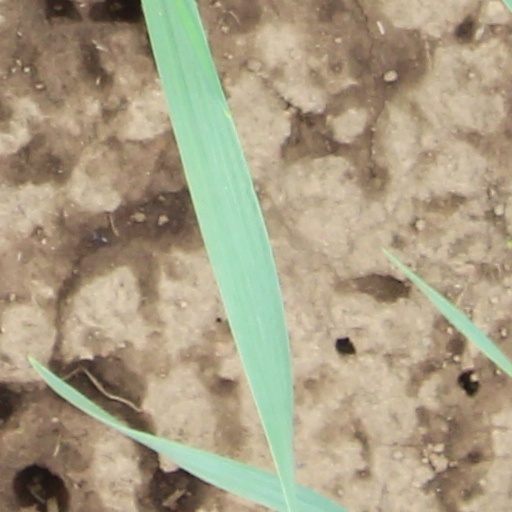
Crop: wheat